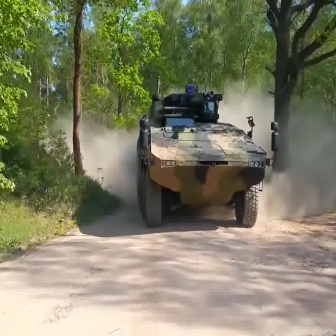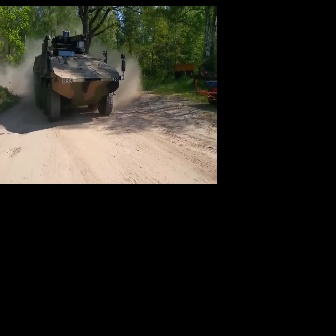
  Please identify the target specified by the bounding box [135,83,278,226] in the first image and locate it in the second image. Return the coordinates in [x_min,y_min,x_max,y_max] format.
Answer: [33,30,125,122]